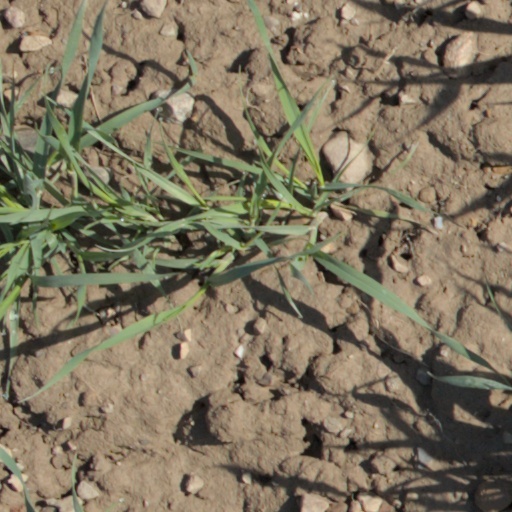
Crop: wheat